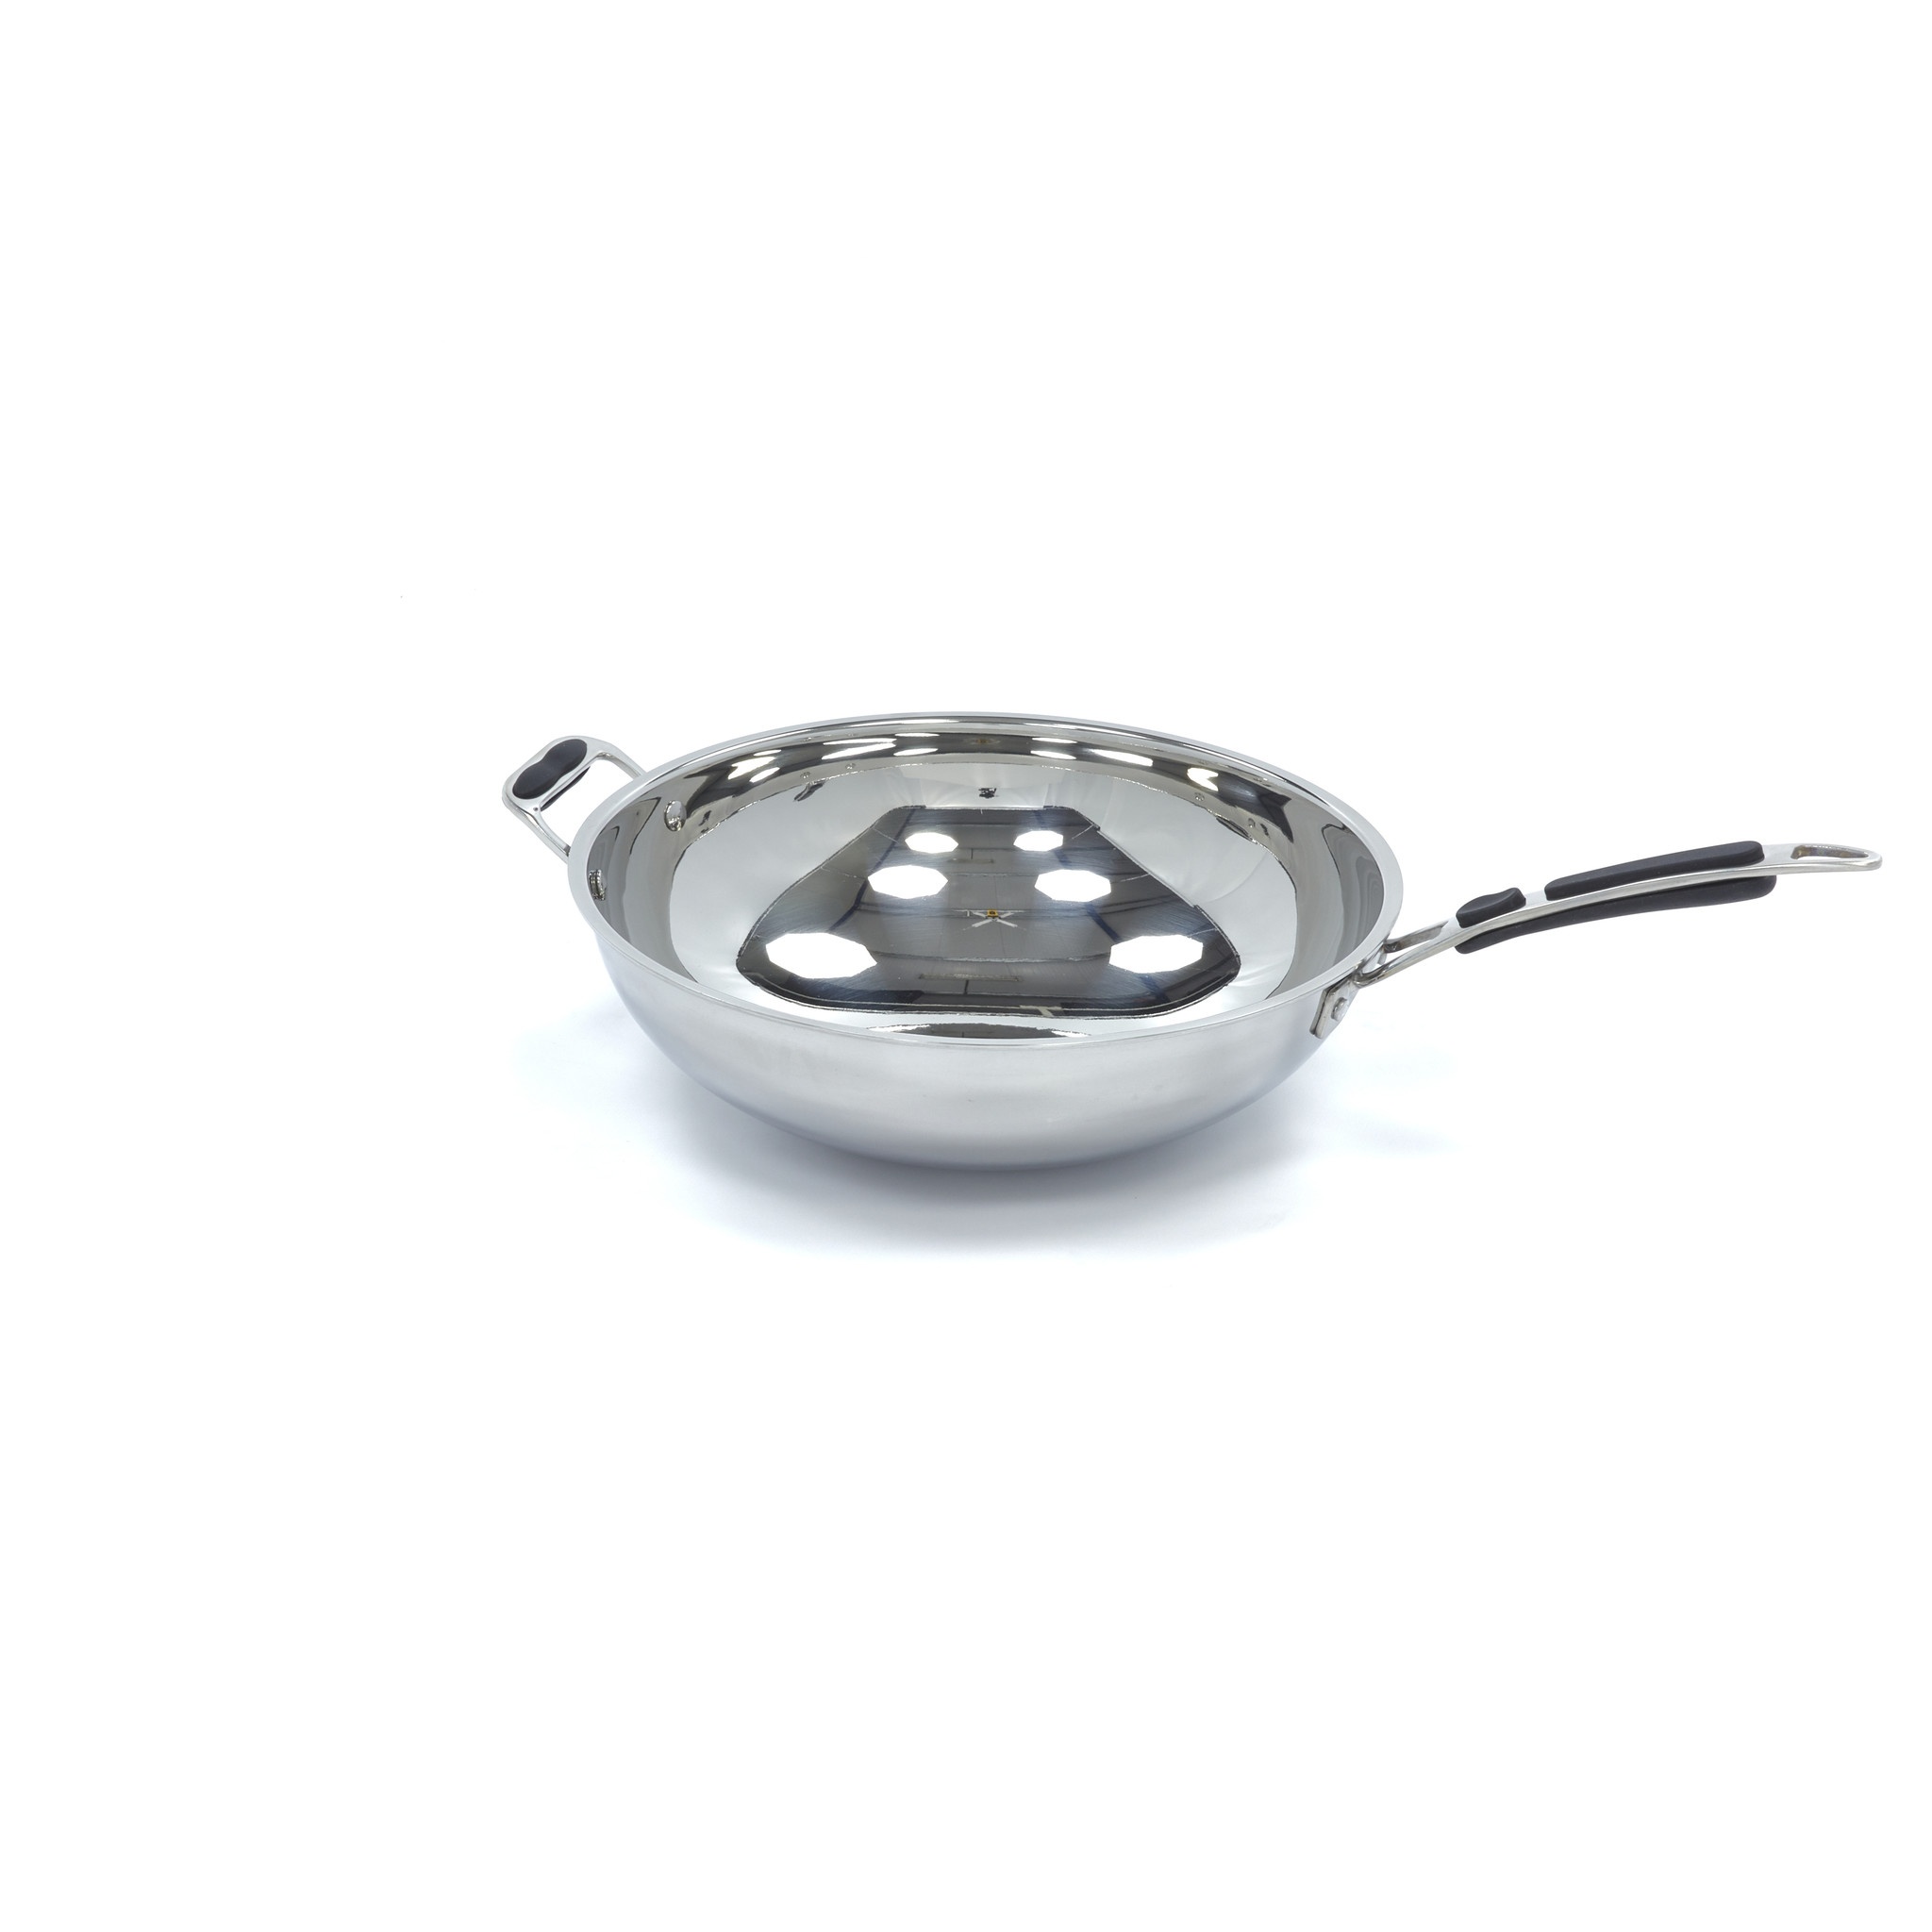
Wokpan - Ø 36 cm - RVS - Inductie
Deze professionele wokpan is geschikt om te gebruiken met de inductiewokplaat en sluit perfect aan. Hierdoor ontstaat er een optimale hitteverdeling en worden ingrediënten gelijkmatig gegaard. Professionele wokpan Om veilig te kunnen werken is de inductiewokpan voorzien van ergonomische handvatten. Daarnaast is deze professionele wokpan gemaakt van RVS en dankzij de naadloze afwerking eenvoudig schoon te maken. Wil je de wokpan uitbreiden met een deksel dan kun je deze los meebestellen. Kenmerken van de inductie wok Hoge kwaliteit RVS inductie wok pan Perfect sluitend met de Maxima Inductie wokplaat Ergonomische handvatten voor comfort in gebruik Eenvoudig schoon te maken dankzij naadloze afwerking Productspecificaties Netto gewicht: 3,2 kg Afmetingen pan: Ø360 x H110 mm Deksel los verkrijgbaar Afmetingen deksel: Ø360 x H80 mm
Brand: Maxima
Category: Home & Garden > Kitchen & Dining > Cookware & Bakeware > Cookware > Woks